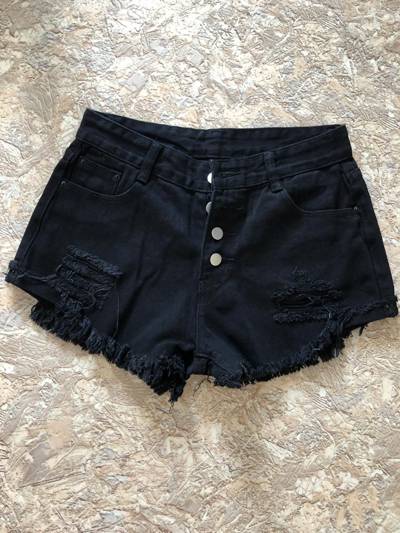
Waste category: clothes